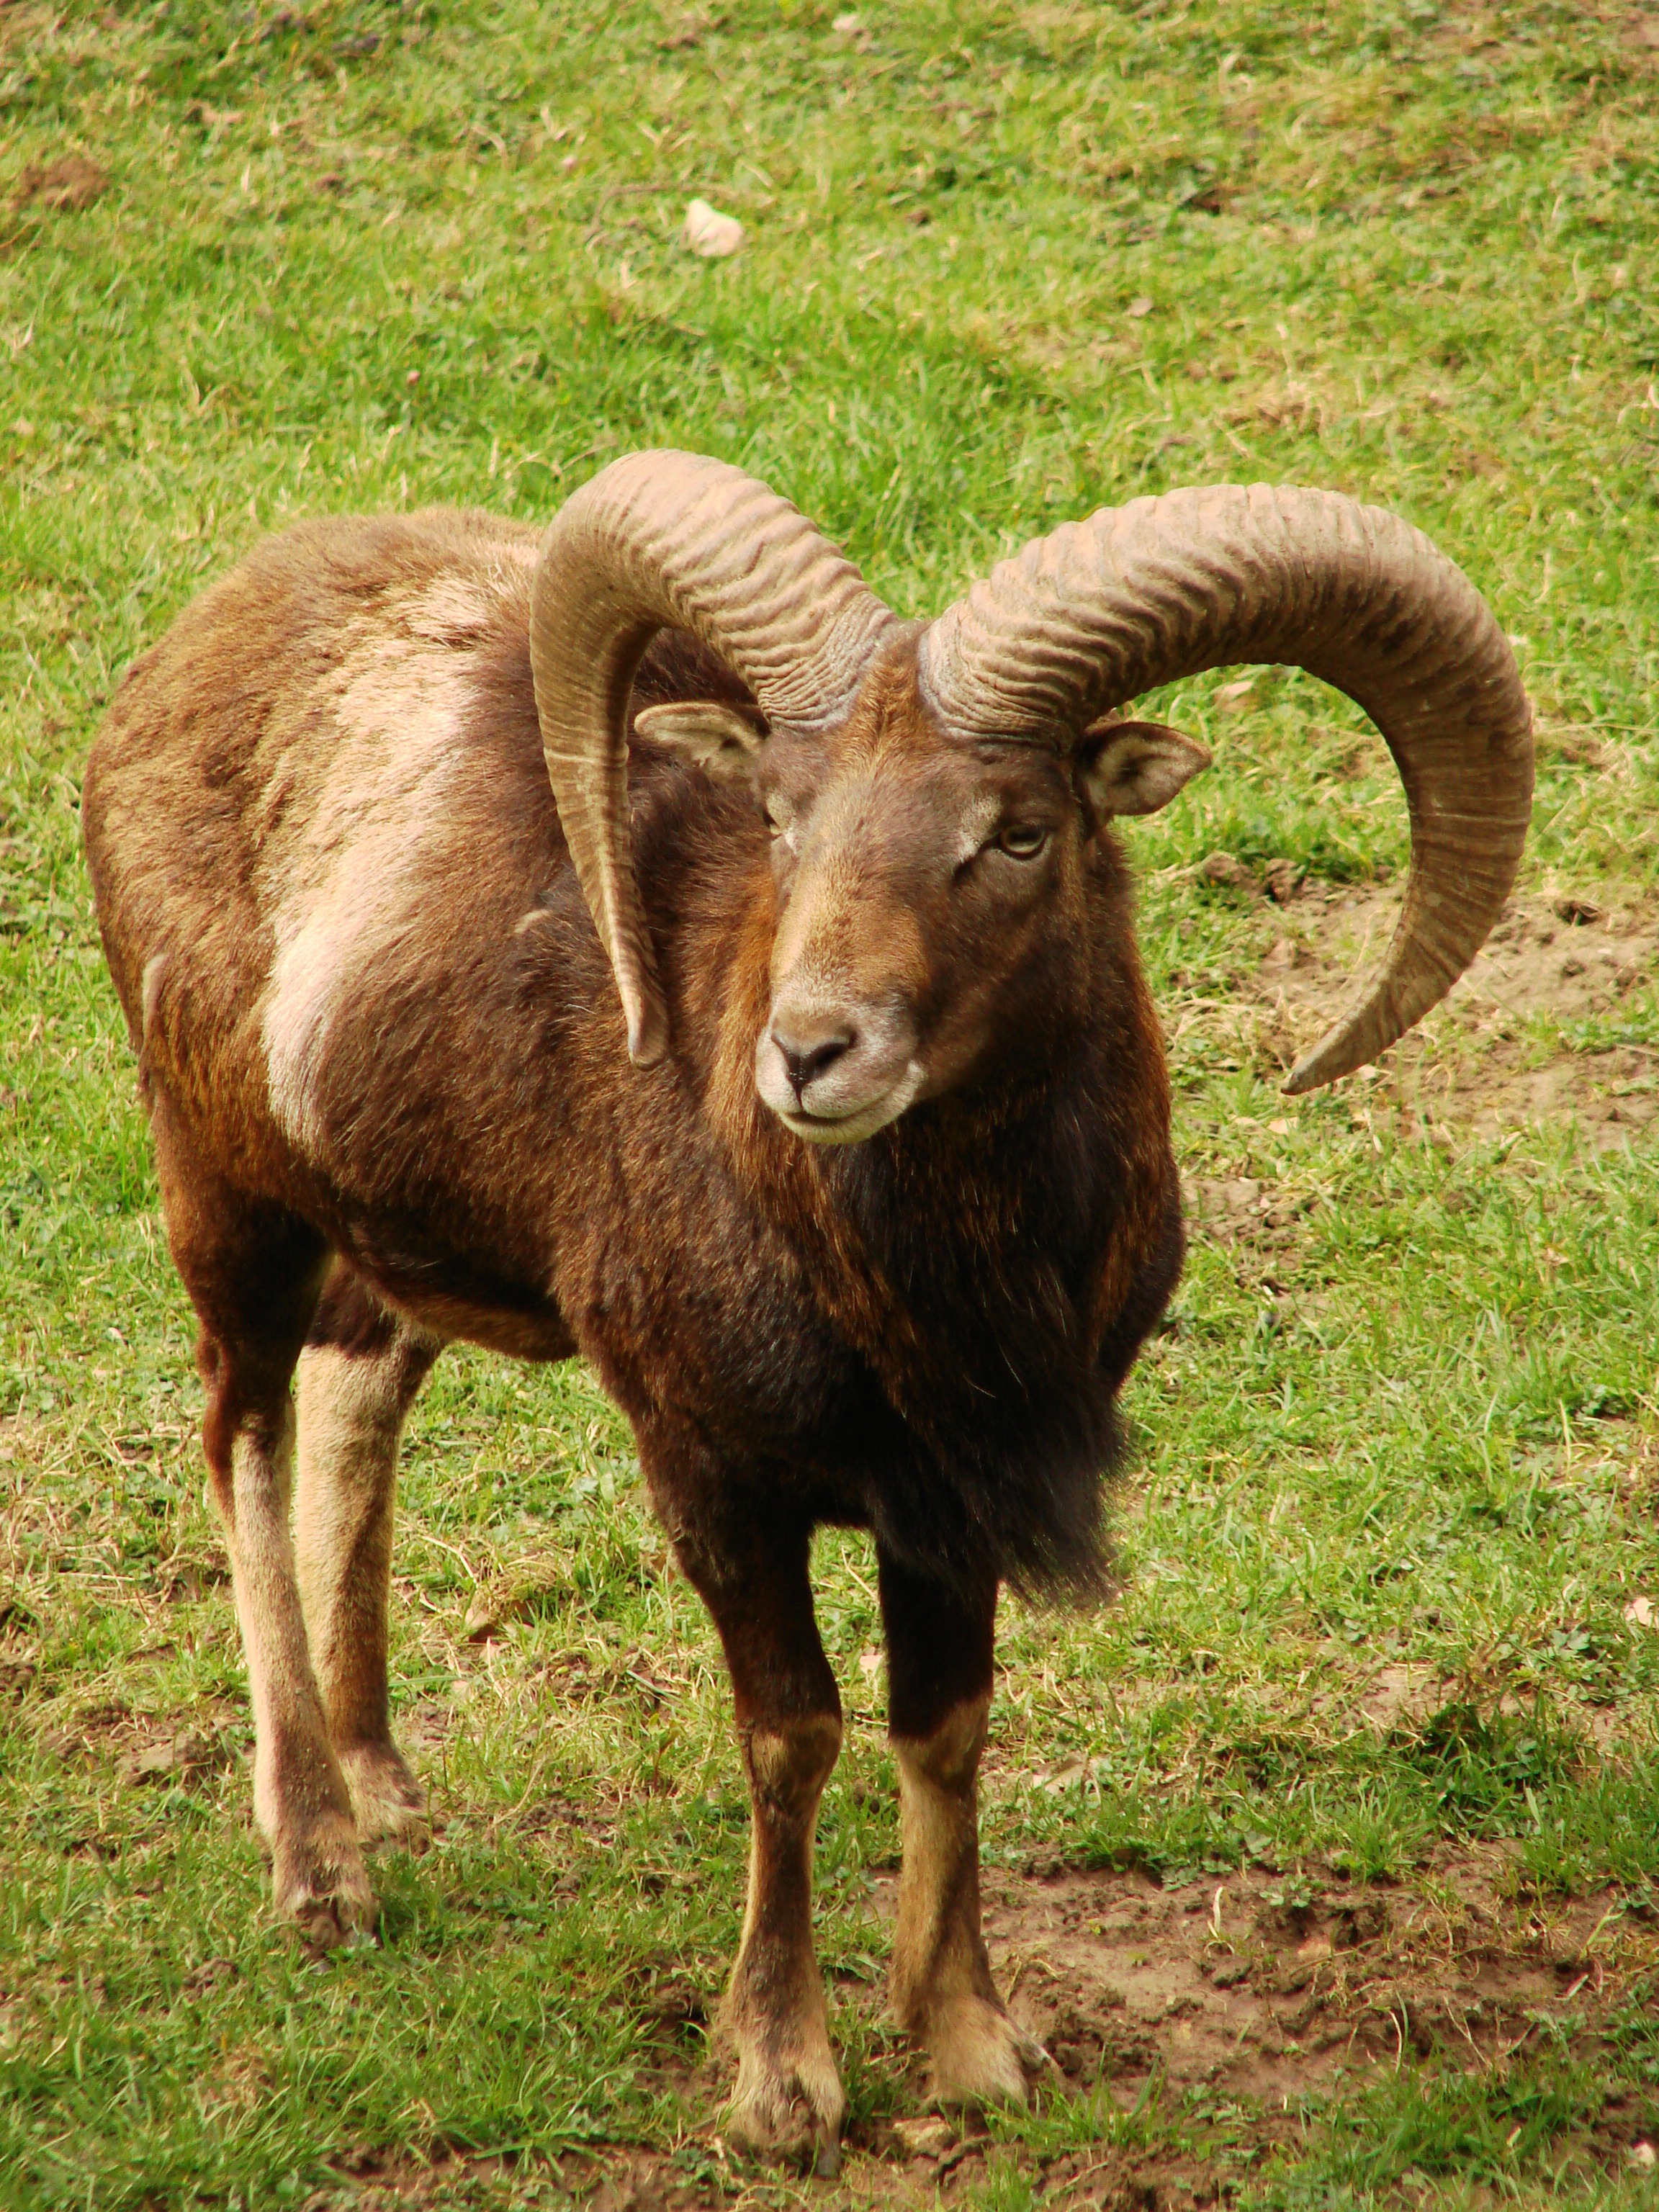
grass, field, wildlife, horn, pasture, grazing, sheep, mammal, fauna, wild animal, goats, mountains, vertebrate, sheeps, ibex, capricorn, barbary sheep, cattle like mammal, cow goat family